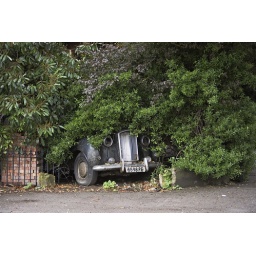
Old abandoned car with plants growing over the roof